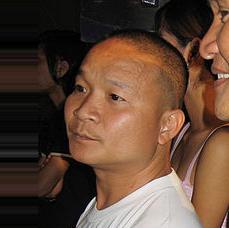
Age: 43